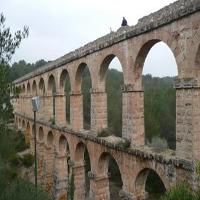
Weather: cloudy or overcast